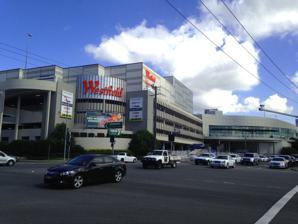
Building: Westfield Kotara
Country: Australia
Year built: 1965
Shopping mall in New South Wales, Australia Westfield Kotara Westfield Kotara from the corner of Northcott Drive and Park Avenue Location Kotara , New South Wales , Australia Coordinates 32°56′32″S 151°42′40″E / 32.94211°S 151.71107°E / -32.94211; 151.71107 Address Corner of Park Avenue & Northcott Drive Opening date 6 October 1965 Developer Woolworths Management Scentre Group Owner Scentre Group No. of stores and services 276 No. of anchor tenants 6 Total retail floor area 82,433 m 2 (887,301 sq ft) No. of floors 3 Parking 3,540 spaces Website www .westfield .com .au /kotara Westfield Kotara (previously known as Kotara Fair and Garden City ) is a large shopping centre in the suburb of Kotara in Newcastle , Australia. Transport Kotara station is 900 metres away from Westfield Kotara and is on the Main Northern railway line . The station is serviced by NSW TrainLink services which operate between Sydney and Newcastle . Westfield Kotara is served by Newcastle Transport bus services to Broadmeadow , Charlestown , Swansea Heads , Wallsend and Warners Bay , as well as local surrounding suburbs. The majority of its bus services are located on Park Avenue outside the centre. Westfield Kotara has multi-level car parks with around 4,000 spaces. The complex has walk-in entry available via the bus stop and an entryway via the park at the rear of the facility. Historically, egress was also available directly through multiple parts of the David Jones, a number of these have since been closed. You can also get there by car, coming from Newcastle city centre, which will take about 15–20 minutes. History An outdated sign on Northcott Drive reflecting the centre's former name Westfield Kotara viewed from Park Avenue in September 2007 Kotara Fair opened on 6 October 1965 and was developed by Woolworths . It featured a Woolworths supermarket, a Big W department and store 27 speciality stores. Kotara Fair was purchased by David Jones in 1971 and plans were drawn to extend the centre to consolidate its strong position in the marketplace. The $8 million expansion began in early 1973 and was completed in October 1974. Kotara Fair was renamed Garden City in line with other David Jones Garden City centres. The Big W department store closed and was replaced by David Jones. As part of the redevelopment, David Jones, Norman Ross and 24 speciality stores were added. Further redevelopment occurred in 1977 when Norman Ross closed on level one. This provided the establishment of the Top Mall which provided space for 13 additional retailers in the centre including Shoeys, Best & Less , Reuben F Scarf and Angus & Coote . This extension also provided the centre with eight offices and professional suites. In 1980 Garden City was purchased by AMP for $104 million. Another expansion in 1988 created the largest shopping centre in the Hunter Region . The grand opening was on 15 March 1988. The $62 million expansion added a Super Kmart and Venture department store as well as bringing the total number of retailers to 120. On 28 December 1989, shortly after completion of another expansion program, the centre suffered significant damage during the Newcastle earthquake . Most affected were the upper levels of the car park adjacent to Northcott Drive and the Super Kmart. Despite the damage, repairs were effected quickly. The Super Kmart store was split into Kmart and Coles in 1990. In 1995 Coles relocated to the ground level and Toys "R" Us opened in its place. Garden City was refurbished in 1998 with the relocation of Woolworths and the addition of 14 speciality stores and an additional 148 car parking spaces. Following the purchase of Garden City by the Westfield Group , the centre was renamed Westfield Kotara on 11 August 2003. Westfield worked for over a year to expand the centre, in an expansion that significantly increased its size. The redevelopment commenced on 8 May 2006 and added a Target discount department store, JB Hi-Fi and 120 speciality stores. The new food court and half the mall opened on 16 August 2007. The Fashion Mall was completed in September 2007. In 2010 a development application was submitted for an eight screen cinema complex and possible ten pin bowling alley as part of a $12.5 million expansion, in response to the opening of the new Charlestown Square in late 2010. The $55 million redevelopment commenced in April 2015 on parts of the rooftop car park. On 26 November 2015 the open air entertainment precinct known as "The Rooftop" opened. The Rooftop has design drawn from the Hunter Valley Vineyards and the relaxed Novocastrian approach to life. The Rooftop included between eight and 10 local and national restaurants and food outlets and a live music venue. The eight screen Event Cinemas complex opened on 17 December 2015 just in time for the Star Wars: The Force Awakens film. On 12 October 2017 Westfield Kotara commenced its $160 million redevelopment. During this development Kmart , JB Hi-Fi and Toys "R" Us temporarily closed. The redevelopment was completed in October 2018 with the grand opening date on 18 October 2018. Swedish retailer H&M opened on 4 October. This development featured new Youth and Urban Precinct on level 2 located next to H&M and is in line with the region’s surf, skate and lifestyle culture and includes a diverse mix of retailers. The youth precinct features a mini skatepark complete with half-pipe inside Parrey Skate store. It also featured a new look Kmart and JB Hi-Fi. The level 2 mall featured natural skylight that runs throughout the mall and darker accent colours to give it a modern edge. Travelators were installed to provide better access to Level 2, 2M and 3. Spanish retailer Zara opened on 8 November 2018. This development also included the extension of "The Rooftop" precinct which included the opening of a gym, six restaurants and Timezone which opened in April 2019. Since the original development application was to include a bowling alley, this was later dropped. However Timezone features a bowling alley, laser tag, Spin Zone bumper cars and gaming arcades. There were also changes in the car park with over 500 spaces added. The new level 3 car park features both outdoor and undercover car spaces and a solar-powered shade canopy, as part of the centre’s broader sustainability redevelopment. Tenants Westfield Kotara has 82,433m² of floor space. The major retailers include David Jones , Kmart , Target , Coles , Woolworths , H&M , Zara , JB Hi-Fi , Timezone and Event Cinemas . References